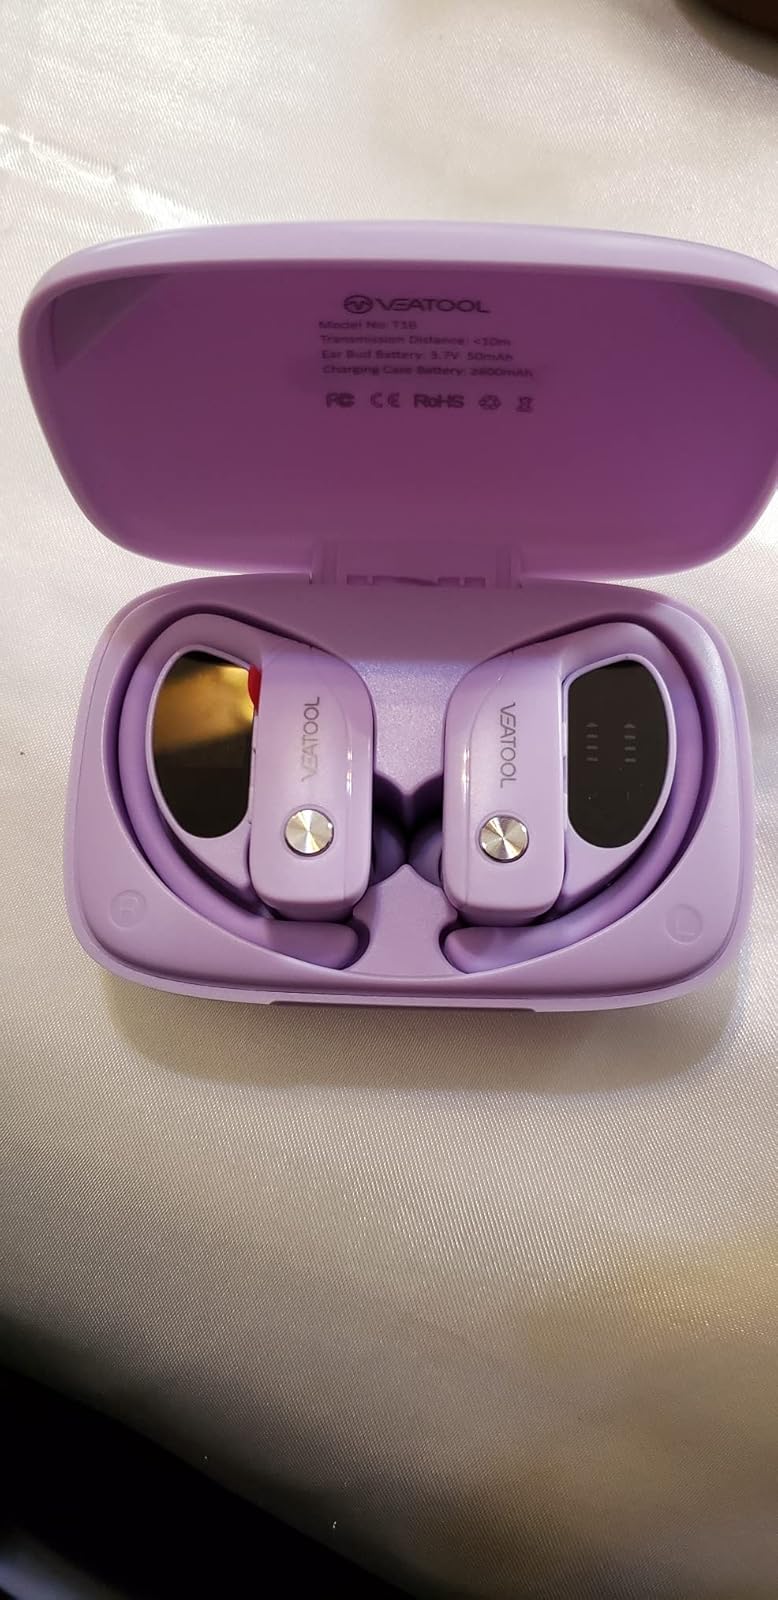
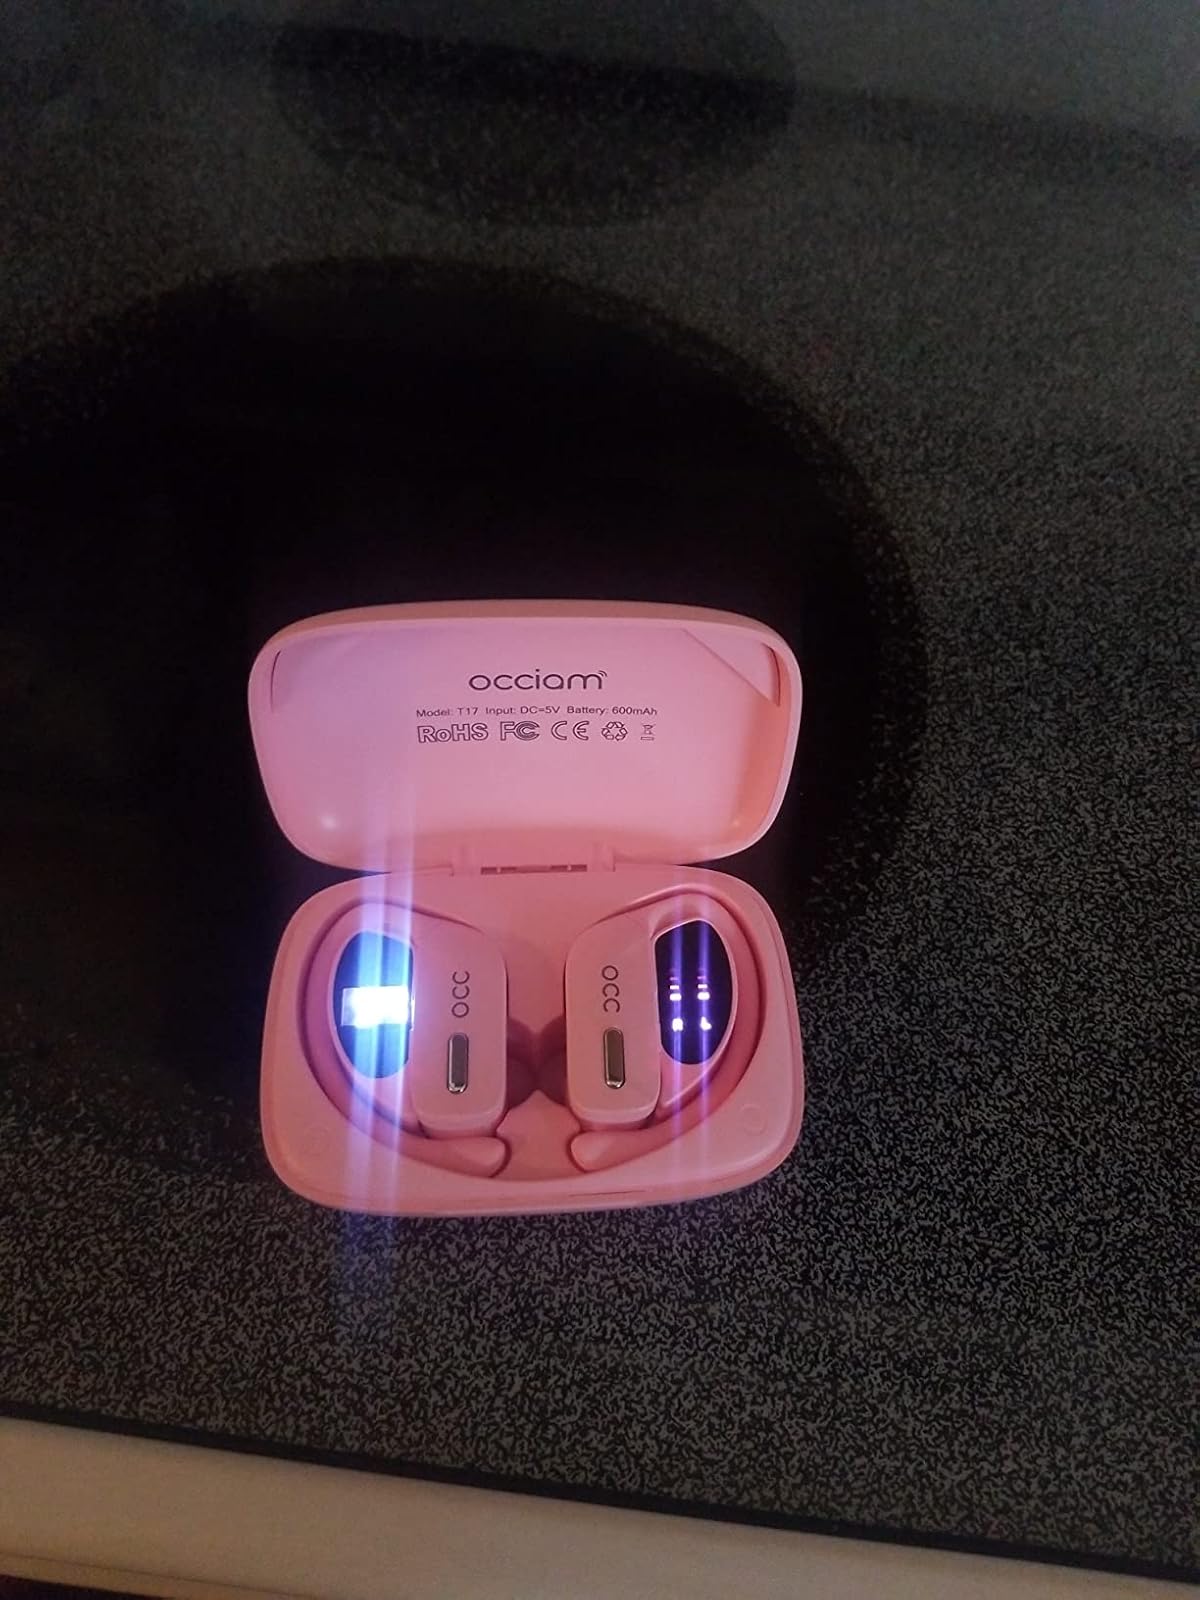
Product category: earbuds
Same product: no